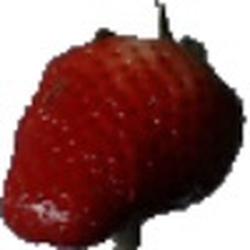
Label: Strawberry